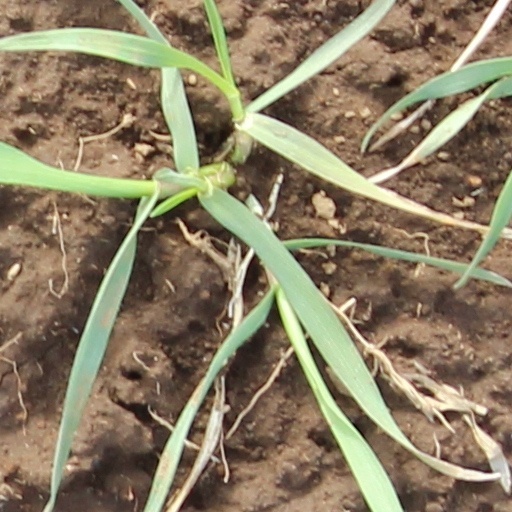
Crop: wheat